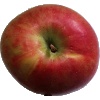
Label: Apple Crimson Snow 1